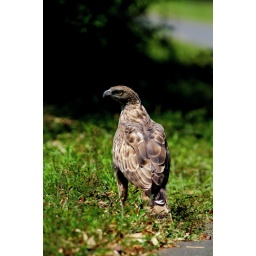
Shot this beauty from masinagudi, this wonderful bird was sitting by the road as if waiting for me!!! no crop..